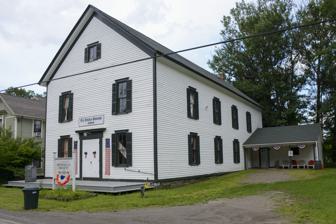
Building: Fly Creek Grange No. 844
Country: United States of America
Year built: 1899
United States historic place Fly Creek Grange No. 844 U.S. National Register of Historic Places U.S. Historic district Contributing property Show map of New York Show map of the United States Location 208 Cemetery Rd. Fly Creek, New York Coordinates 42°43′0″N 74°59′2″W / 42.71667°N 74.98389°W / 42.71667; -74.98389 Area less than one acre Built 1899 Architect Allen, Charles NRHP reference No. 04000097 Added to NRHP February 25, 2004 Fly Creek Grange No. 844 , also known as Fly Creek Area Historical Society and Museum, is a historic Grange Hall located at Fly Creek in Otsego County, New York .  It was built in 1899, is a large 2 + 1 ⁄ 2 -story, gable-roofed, rectangular frame structure, 30 feet wide and 80 feet deep.  It is sheathed in clapboard siding and rests on a cut stone and rubble foundation. It is located within the  boundaries of the Fly Creek Historic District . It was listed on the National Register of Historic Places in 2004. References